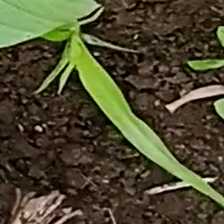
Weed species: Digitaria_SP_(Digitaria Sanguinalis )